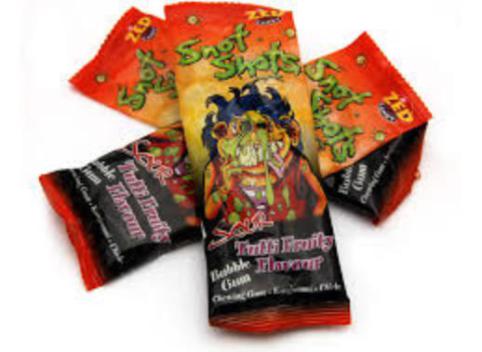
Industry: Food